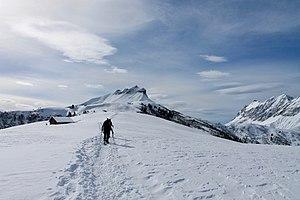
Croise Baulet depuis la Crête des Bénés.
Le Croise Baulet ou Croisse Baulet ou aussi Grand Croisse Baulet est un sommet du chaînon oriental de la chaîne des Aravis situé sur la commune de Cordon, dans le département de la Haute-Savoie. Le versant sud est situé dans le département de Savoie.